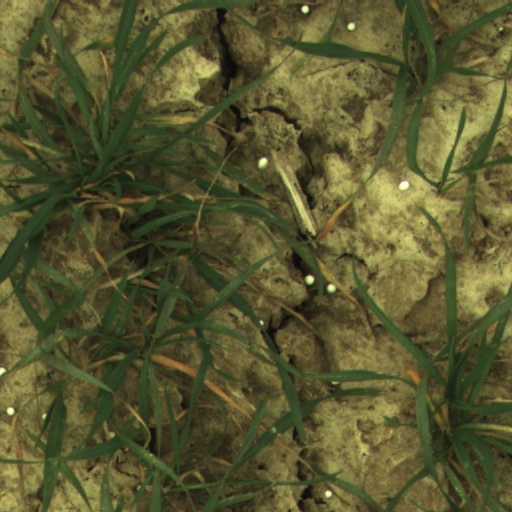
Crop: wheat